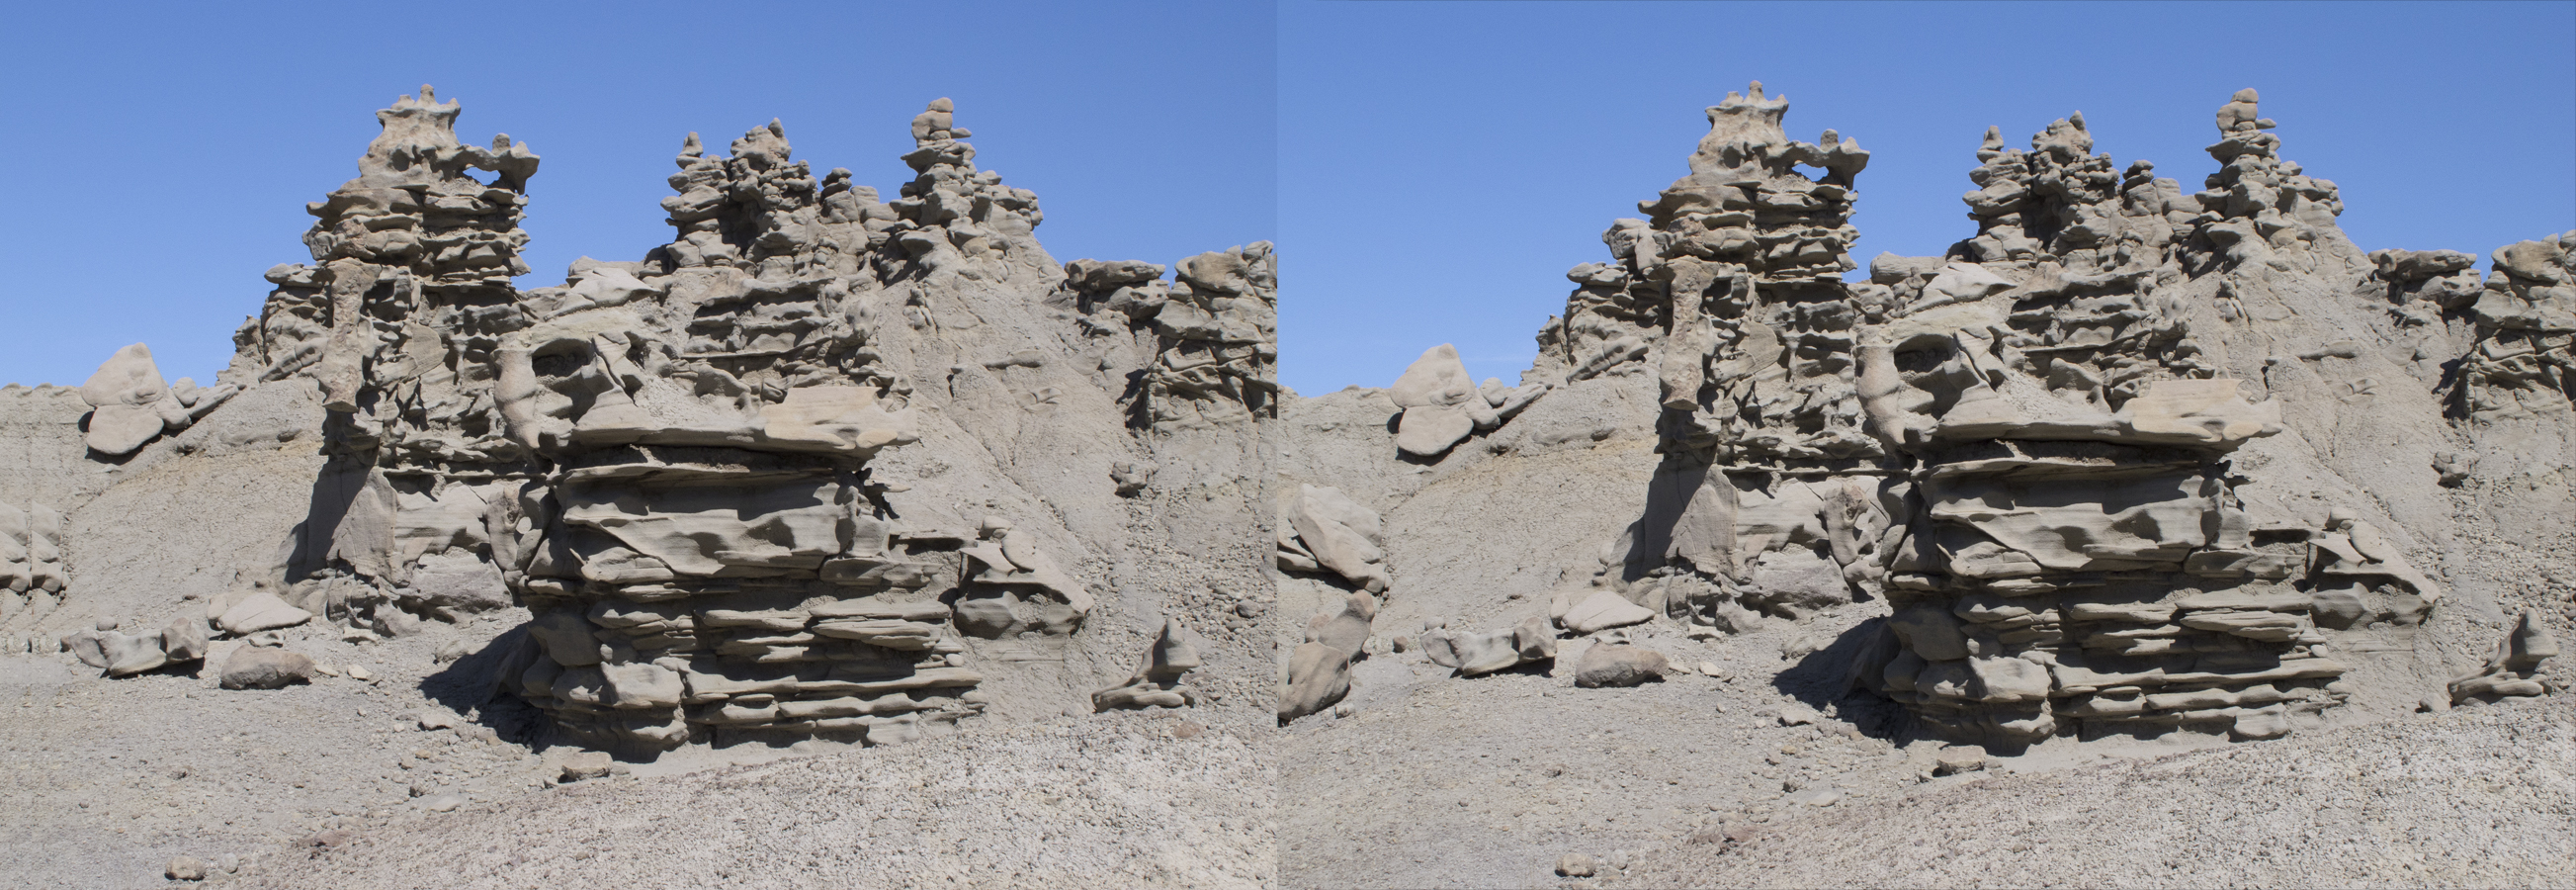
mountain, formation, stereo, 3d, fantasycanyon, crosseyedviewing